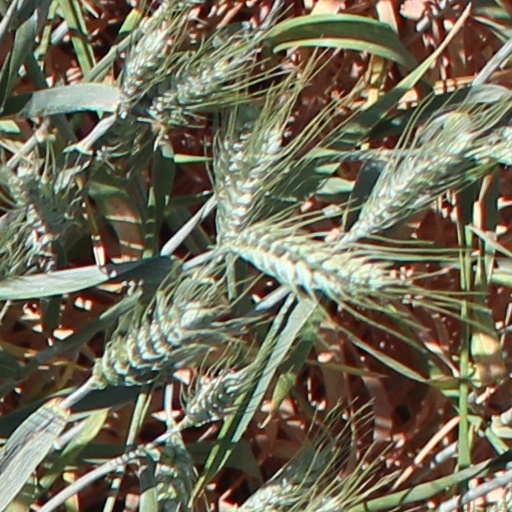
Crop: wheat